Non-lethal weapon

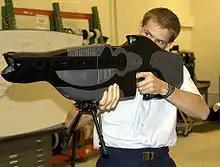
PHASR Rifle

Directed energy weapons are weapons that emit energy in an aimed direction without the means of a projectile. They are non-lethal and can immobilize people as well as machines (e.g. vehicles). Directed energy weapons include electromagnetic weapons, (including laser weapons) and microwave weapons, particle beam weapons, sonic weapons and plasma weapons.